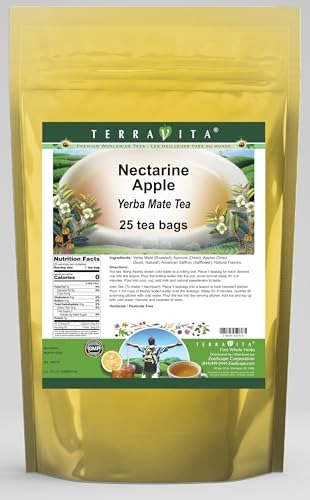
Item Name: Nectarine Apple Yerba Mate Tea (25 tea bags, ZIN: 562770)
Bullet Point 1: Our Nectarine Apple Yerba Mate tea is a scrumptuous all-natural flavored Yerba Mate coffee substitute with Apricots, Apples (Dried, Diced, Natural) and American Saffron (Safflower) that will refresh you with its terrific taste! You will enjoy the earthy and acidity-free Nectarine Apple aroma and flavor again and again! - Ingredients: Yerba Mate, Apricots, Apples (Dried, Diced, Natural), American Saffron (Safflower) and Natural Nectarine Apple Flavor.
Bullet Point 2: No fillers.
Bullet Point 3: Manufacturer: TerraVita
Bullet Point 4: Size: 25 tea bags
Bullet Point 5: Yerba Mate Tea Bags - Packed in a convenient upright pouch!
Product Description: Our Nectarine Apple Yerba Mate tea is a scrumptuous all-natural flavored Yerba Mate coffee substitute with Apricots, Apples (Dried, Diced, Natural) and American Saffron (Safflower) that will refresh you with its terrific taste! You will enjoy the earthy and acidity-free Nectarine Apple aroma and flavor again and again! - Ingredients: Yerba Mate, Apricots, Apples (Dried, Diced, Natural), American Saffron (Safflower) and Natural Nectarine Apple Flavor. - Hot tea brewing method: Bring freshly drawn cold water to a rolling boil. Place 1 teabag for each desired cup into the teapot. Pour the boiling water into the pot, cover and let steep for 2-4 minutes. Pour into your cup; add milk and natural sweeteners to taste. - Iced tea brewing method: (To make 1 liter/quart): Place 5 teabags into a teapot or heat resistant pitcher. Pour 1 1/4 cups of freshly boiled water over the teabags. Steep for 5 minutes. Quarter fill a serving pitcher with cold water. Pour the tea into the serving pitcher. Add ice and top up with cold water. Garnish and sweeten to taste. - TerraVita is an exclusive line of premium-quality, natural source products that use only the finest, purest and most potent ingredients found around the world. TerraVita is hallmarked by the highest possible standards of purity, potency, stability and freshness. All of our products are prepared with the highest elements of quality control, from raw materials through the entire manufacturing process, up to and including the moment that the bottles or bags are sealed for freshness and shipped out to you. Our highest possible standards are certified by independent laboratories and backed by our personal guarantee. - TerraVita exists to meet and ensure your family's health and wellness without the harmful effects of chemicals and h
Value: 25.0
Unit: Count

Price: 19.6